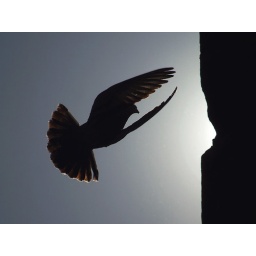
This flying pigeon gave a beautiful silhouet against the sunlight in the German city of Aachen